History of the Acadians

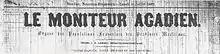
"Le Moniteur Acadien" - first Acadian newspaper (1867)

During Father Rale's War, the Maliseet raided numerous vessels on the Bay of Fundy while the Mi'kmaq engaged in the Raid on Canso, Nova Scotia (1723). In the latter engagement, the Mi'kmaq were aided by Acadians. During King George's War, Abbe Jean-Louis Le Loutre led many efforts which involved both Acadians and Mi’kmaq to recapture the capital such as the Siege of Annapolis Royal (1744). During this siege, French officer Marin had taken British prisoners and stopped with them further up the bay at Cobequid. While at Cobequid, an Acadian said that the French soldiers should have "left their [the English] carcasses behind and brought their skins". Le Loutre was also joined by prominent Acadian resistance leader Joseph Broussard (Beausoleil). Broussard and other Acadians were involved in supporting the French soldiers in the Battle of Grand Pré.